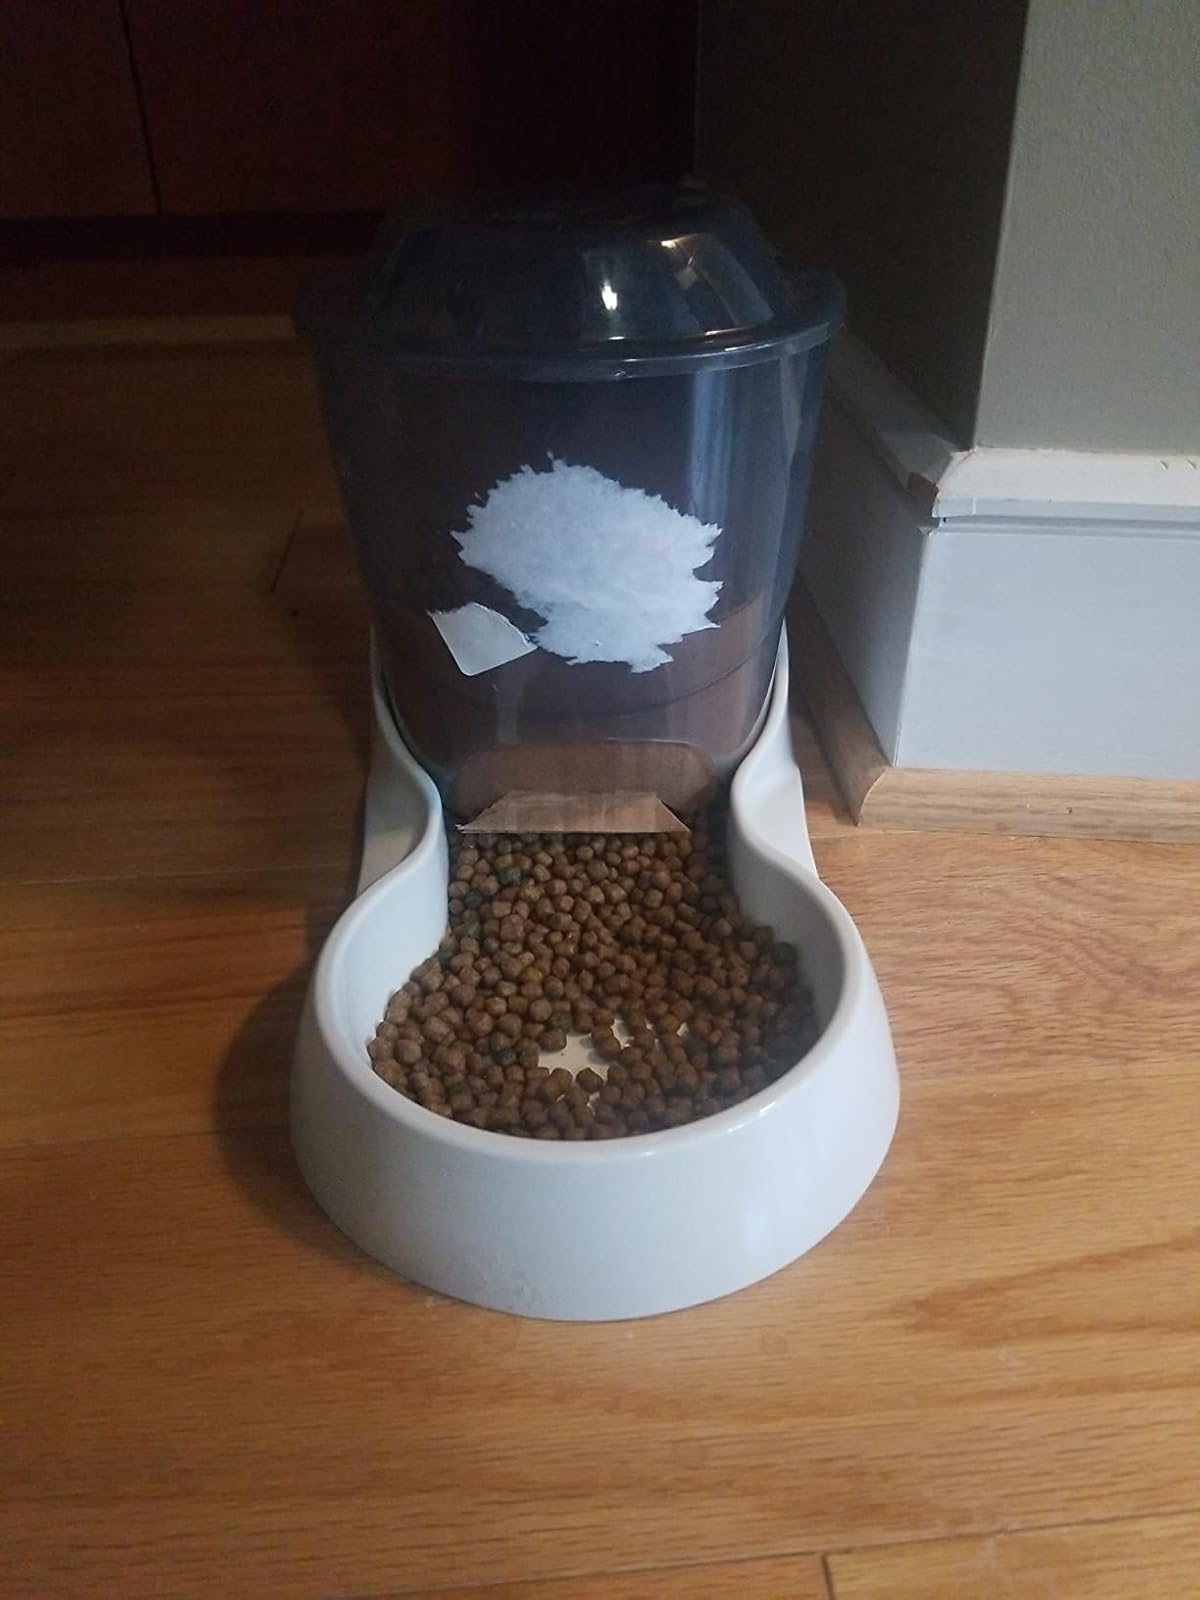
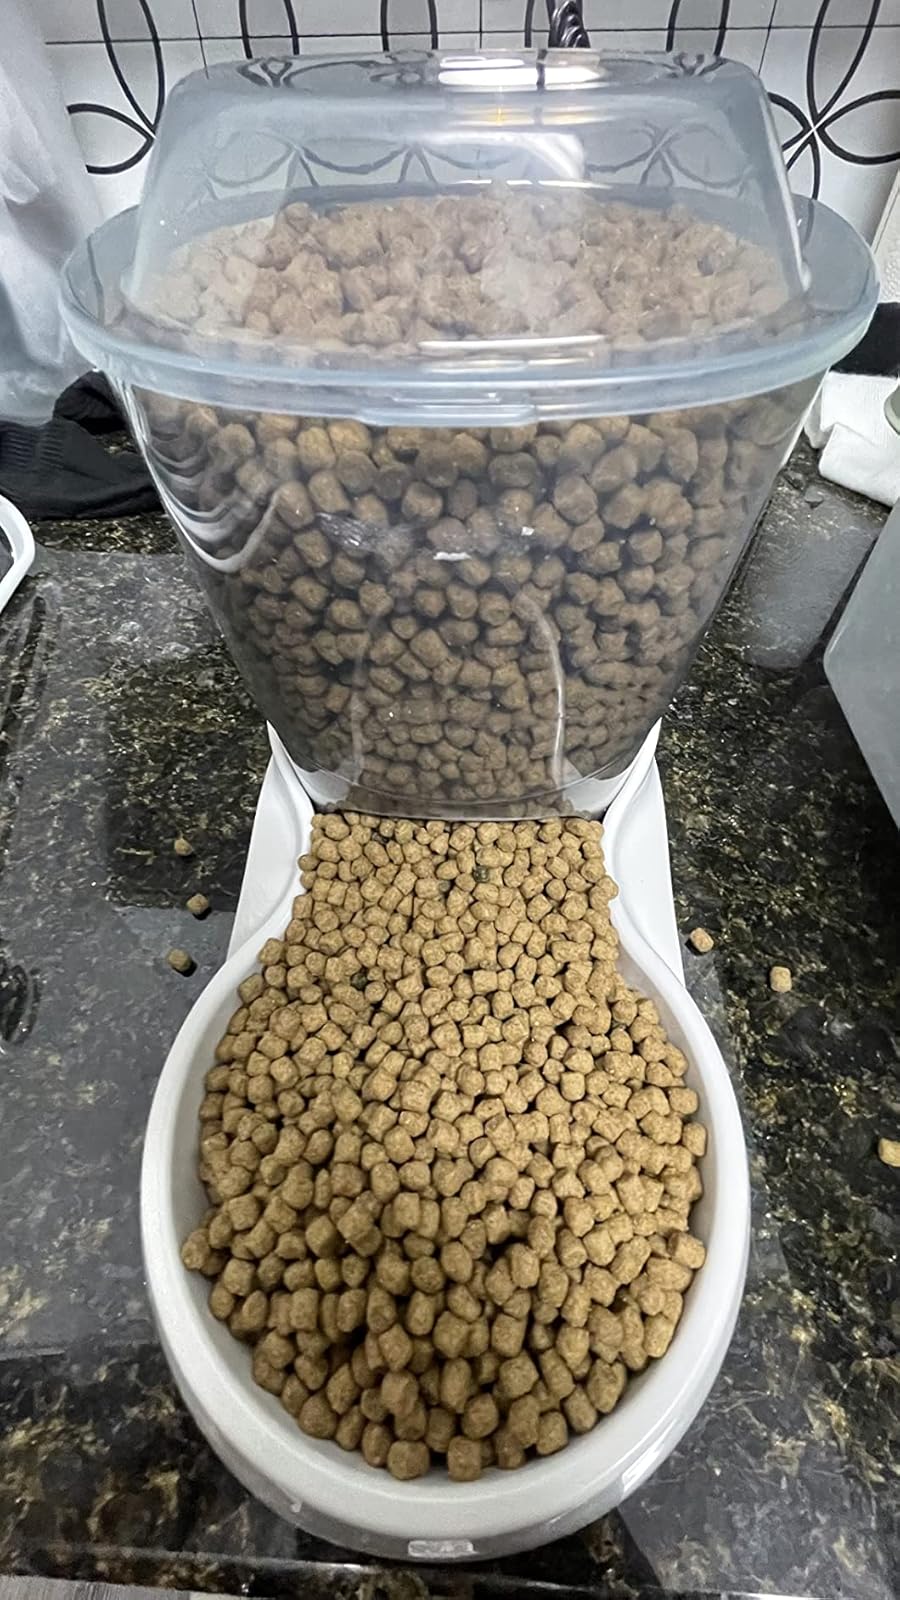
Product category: items_feeder
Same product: yes